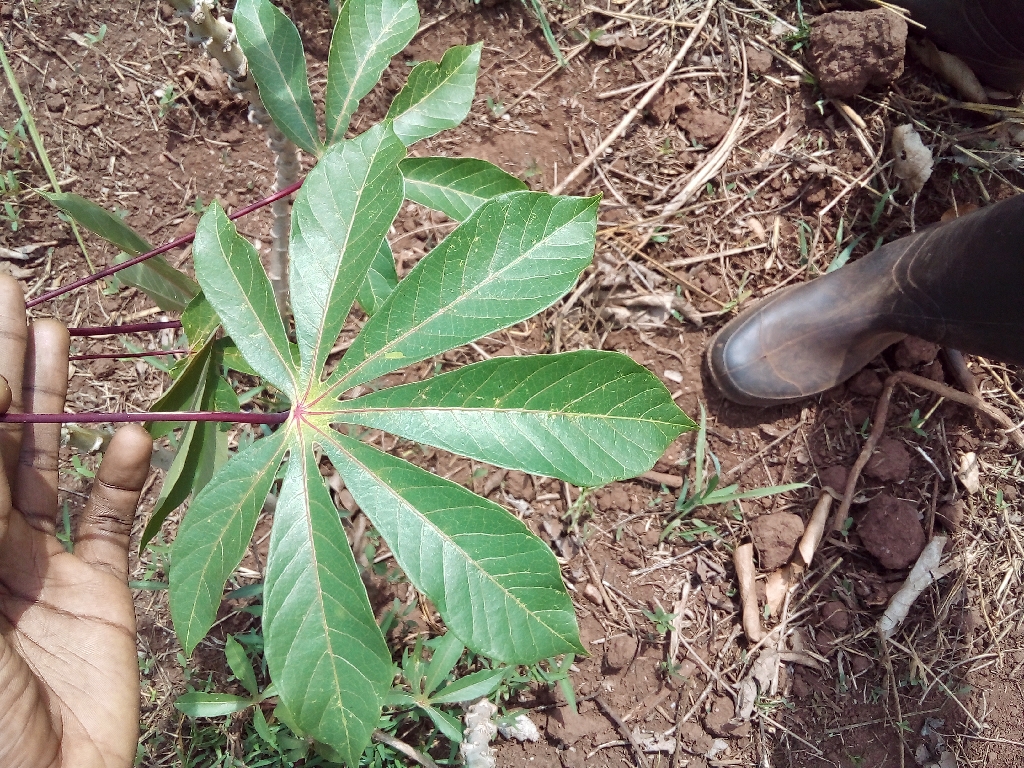
Label: healthy